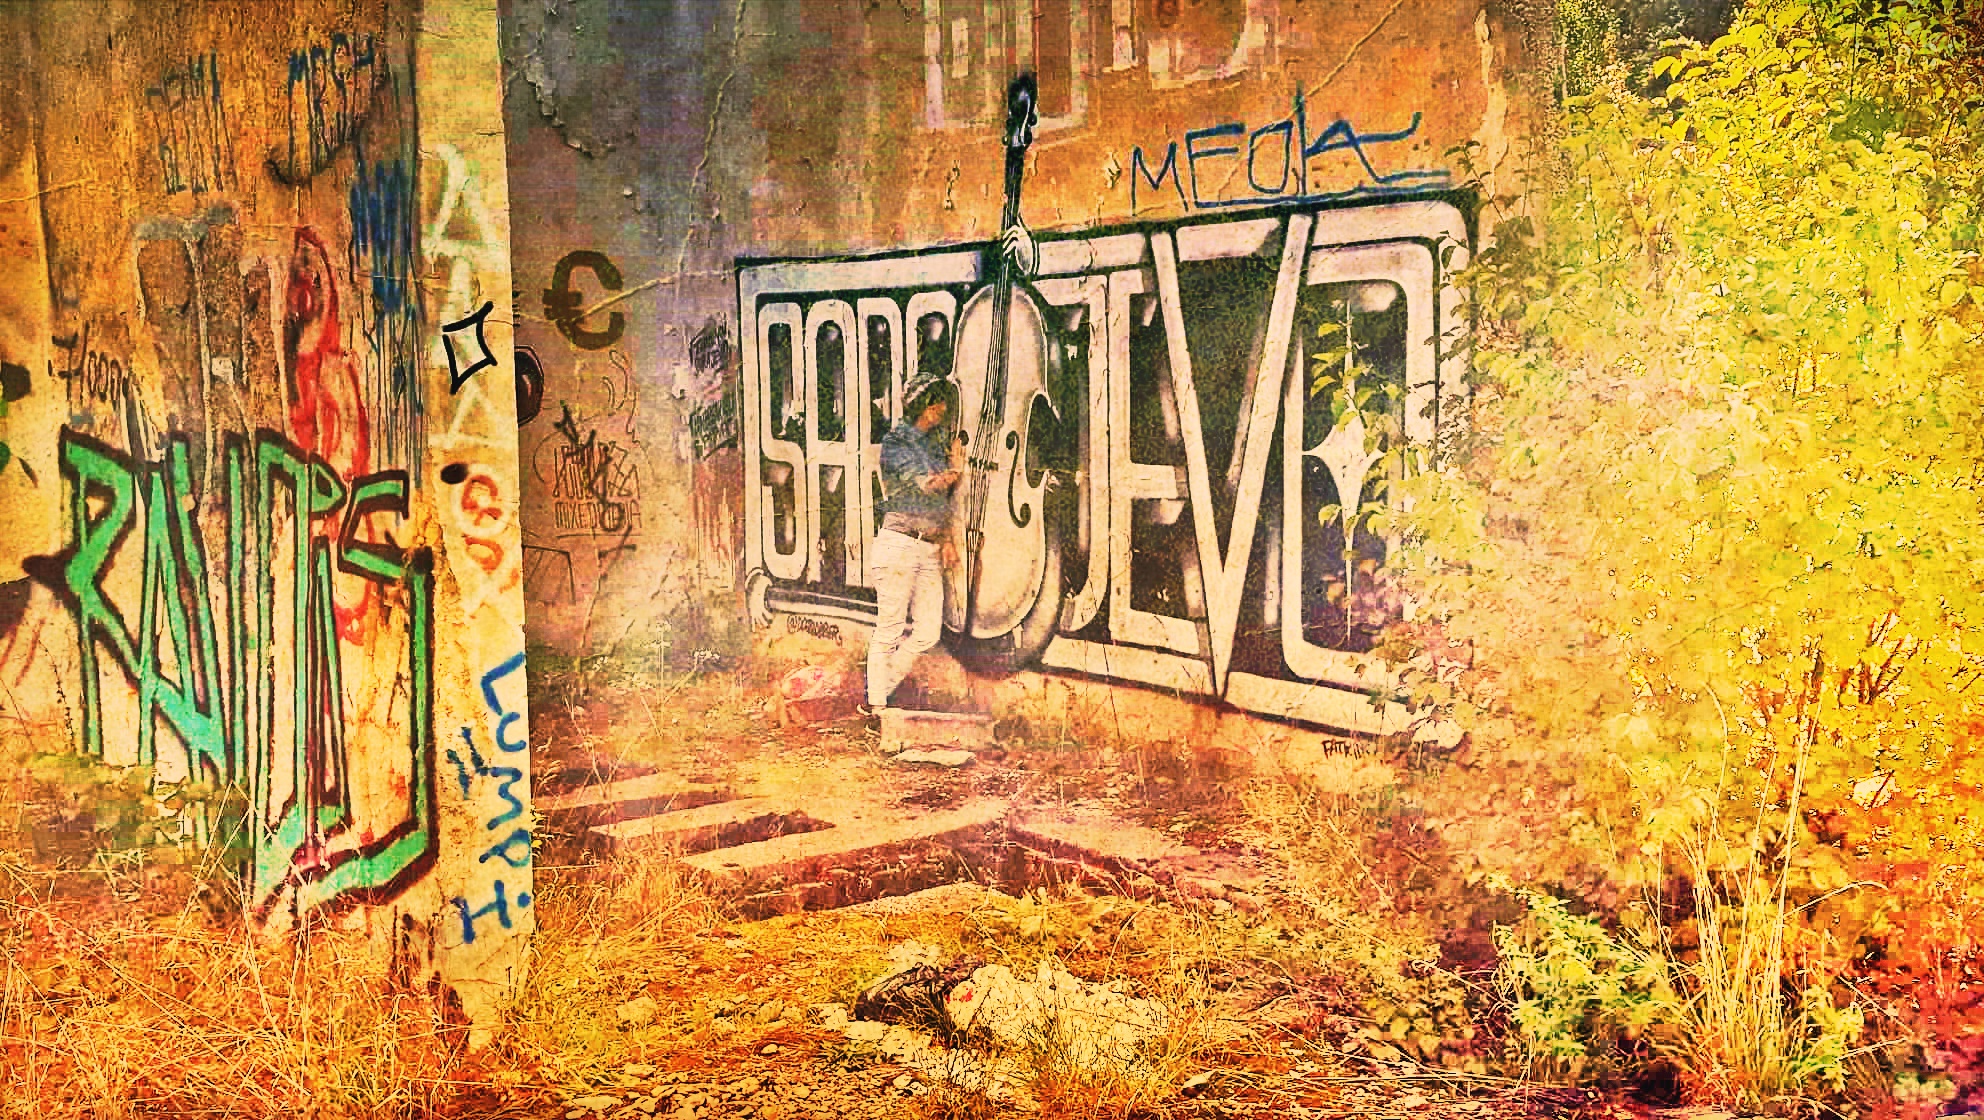
house, painting, art, modern art, visual arts, watercolor paint, tree, illustration, landscape, paint